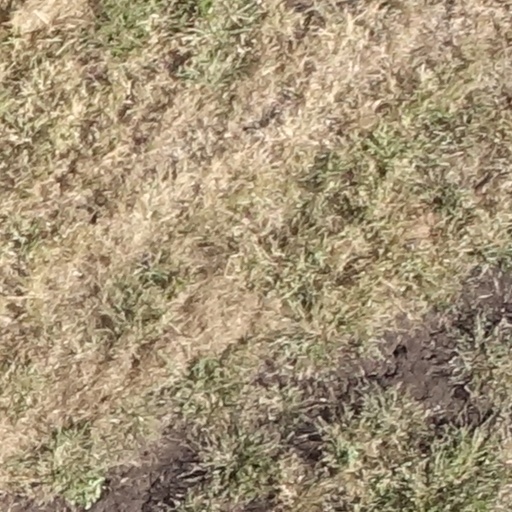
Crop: sorghum